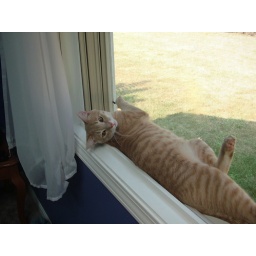
Taz in my bedroom window